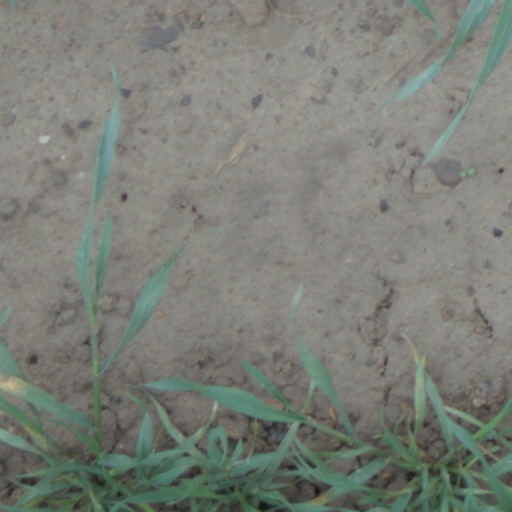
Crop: wheat